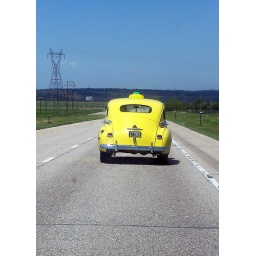
As I was heading home from Kimball, NE we came upon the Rally cars as they were heading toward Morrell, NE